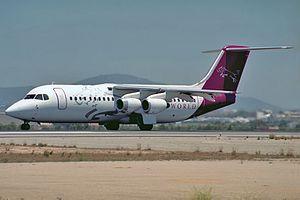
British United Air Ferries est une compagnie britannique indépendante de passager et de ferry aérien basée au Royaume-Uni créée en 1963, spécialisée dans les vols de ferry transmanche transportant des voitures et leurs propriétaires entre ses nombreuses bases situées dans l'Angleterre du Sud-Est, les îles Anglo-Normandes et l'Europe continentale. Elle opère également des vols tout passagers. L'entreprise cesse ses activités en 2001.